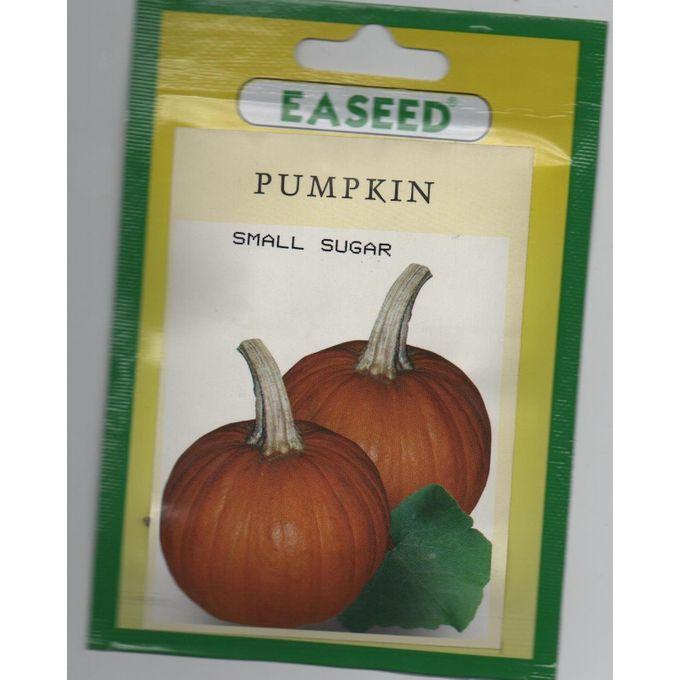
Mbegu za mazao aina ya maboga, zimewekwa kwenye kifungashio cha karatasi tayari kwa ajili ya kuwauzia wateja ndani ya duka.